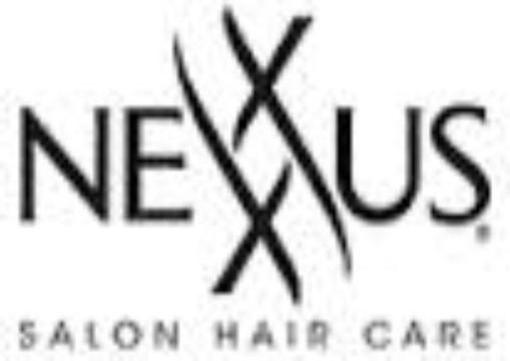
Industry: Necessities